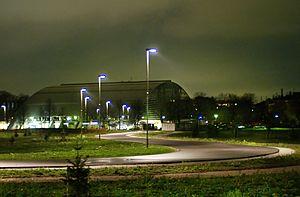
La Hall sportif de Kupittaa est une grande salle polyvalente située dans le quartier Kupittaa à Turku en Finlande.
Martti Jaatinen est un architecte finlandais.
Kupittaa est un quartier de Turku en Finlande.